Brother Lawrence

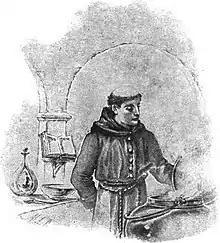

Brother Lawrence of the Resurrection, OCD (born Nicolas Herman; c. 1614 – 12 February 1691) was a French Catholic religious brother who served at a Discalced Carmelite monastery, what is now Saint-Joseph-des-Carmes in Paris. He is best remembered for a posthumous book of his writing, the classic Christian text "The Practice of the Presence of God".